Answer in natural language. How many Paintings are visible in the scene? Choose between the following options: 0, 5, 2, 3 or 4
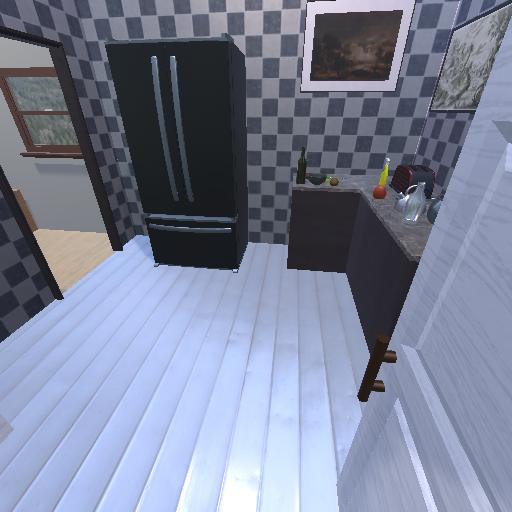
<answer>2</answer>